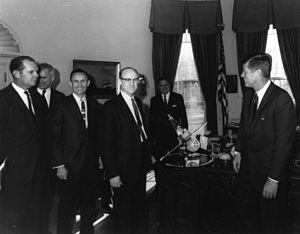
"William Hayward ""Bill"" Pickering, né le 24 décembre 1910 et mort le 15 mars 2004, est un ingénieur d'origine néo-zélandaise qui a dirigé de 1954 à 1976 le Jet Propulsion Laboratory. Il était haut responsable à la NASA et pionnier dans l'exploration de l'espace. Il est également fondateur de l'Académie nationale d'ingénierie des États-Unis.